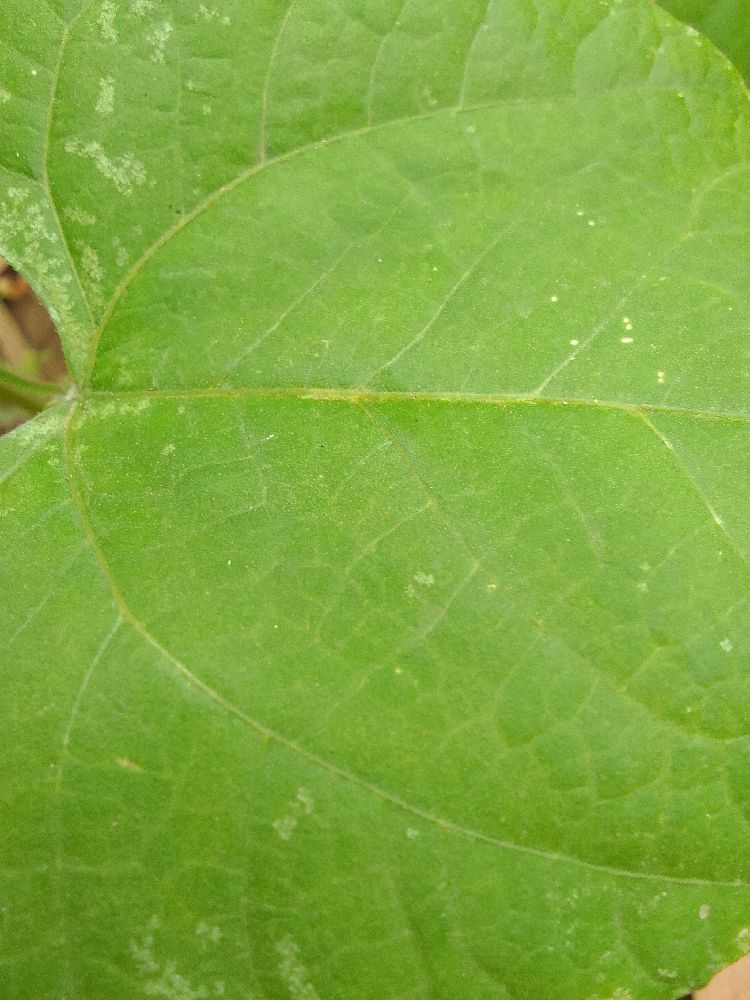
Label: healthy